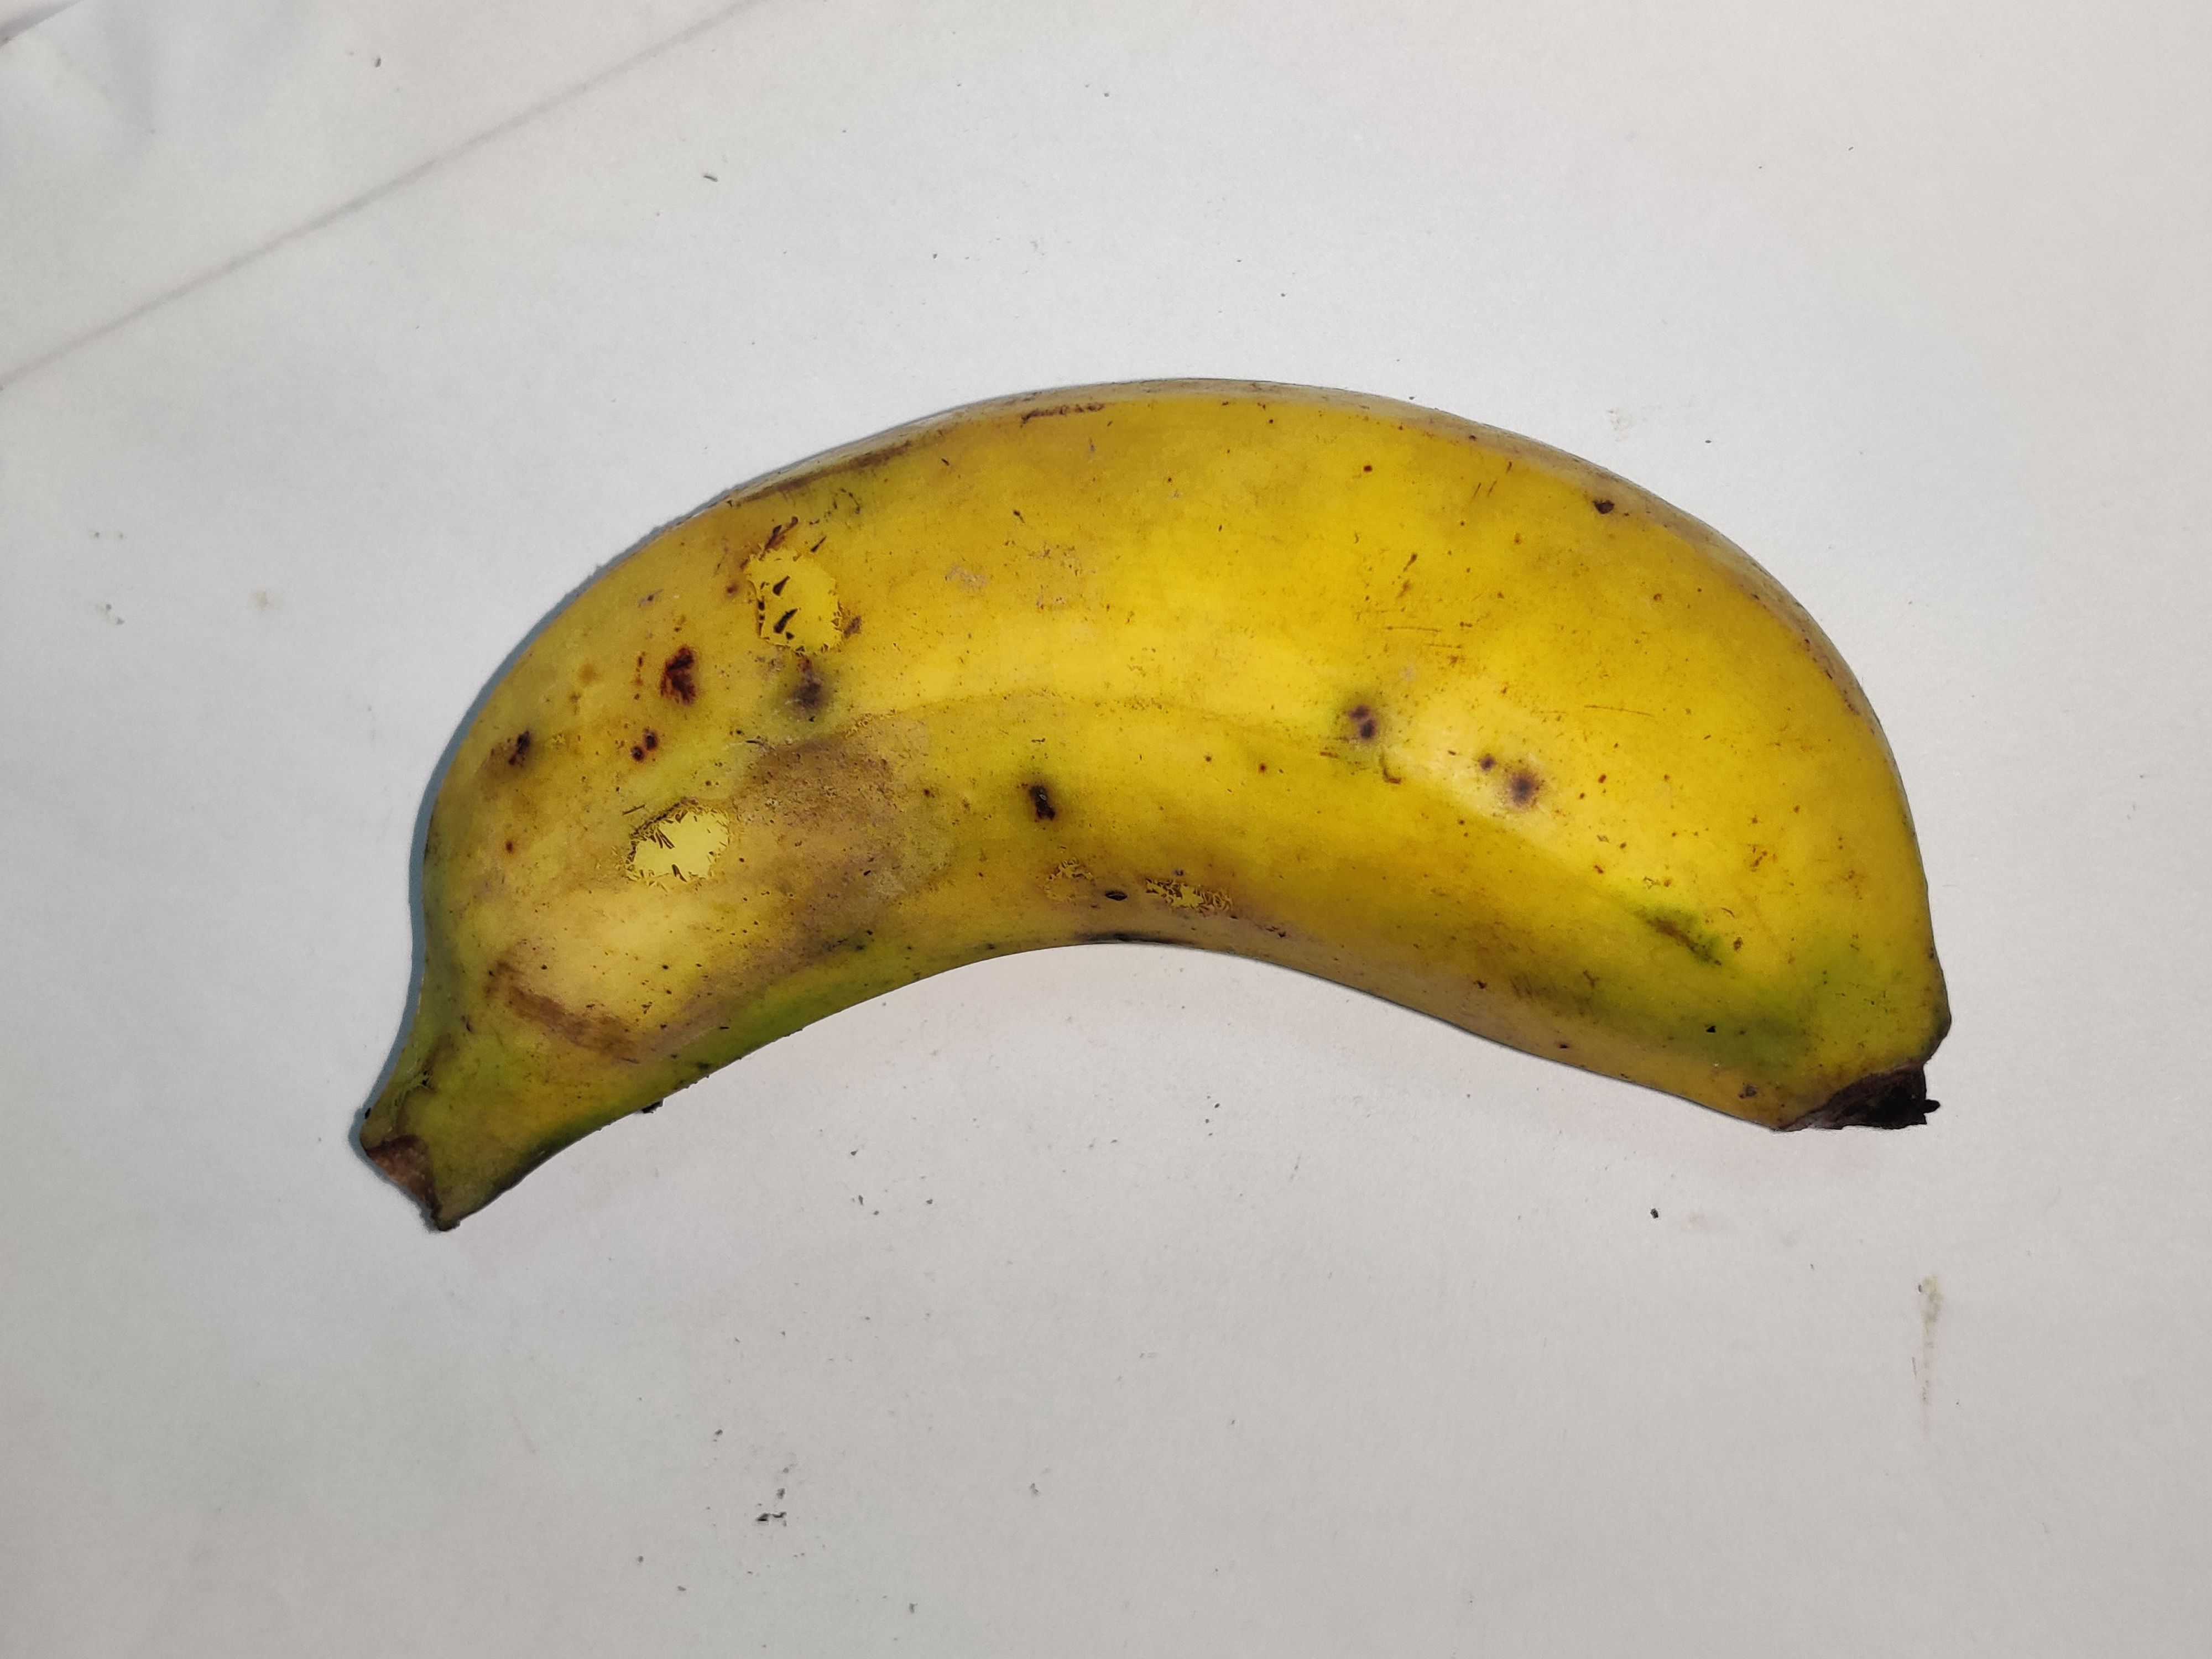
Fruit: banana
Grade: 2nd-grade